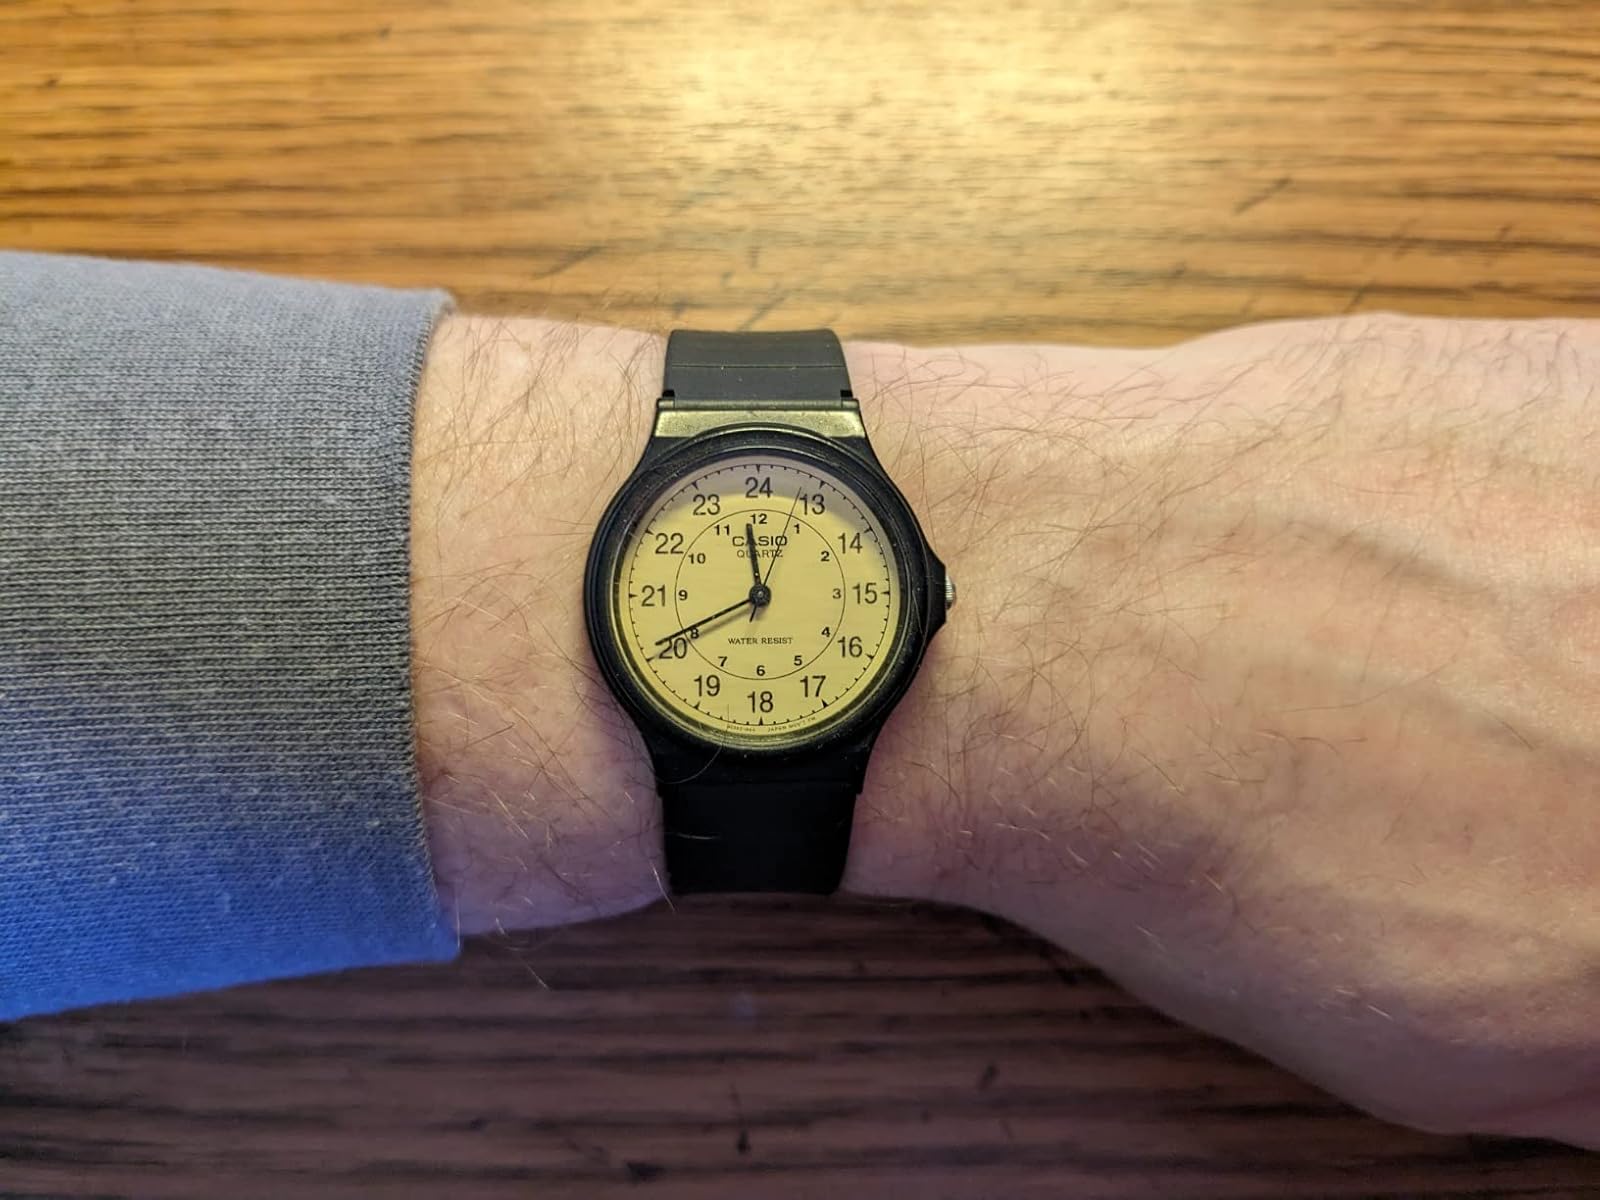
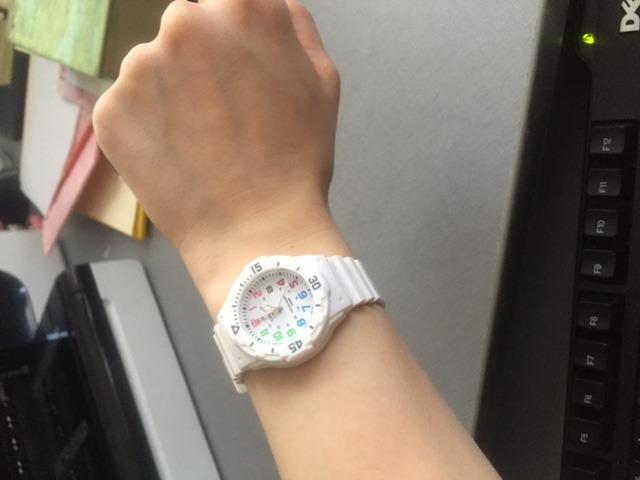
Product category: accessories_watch
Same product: no